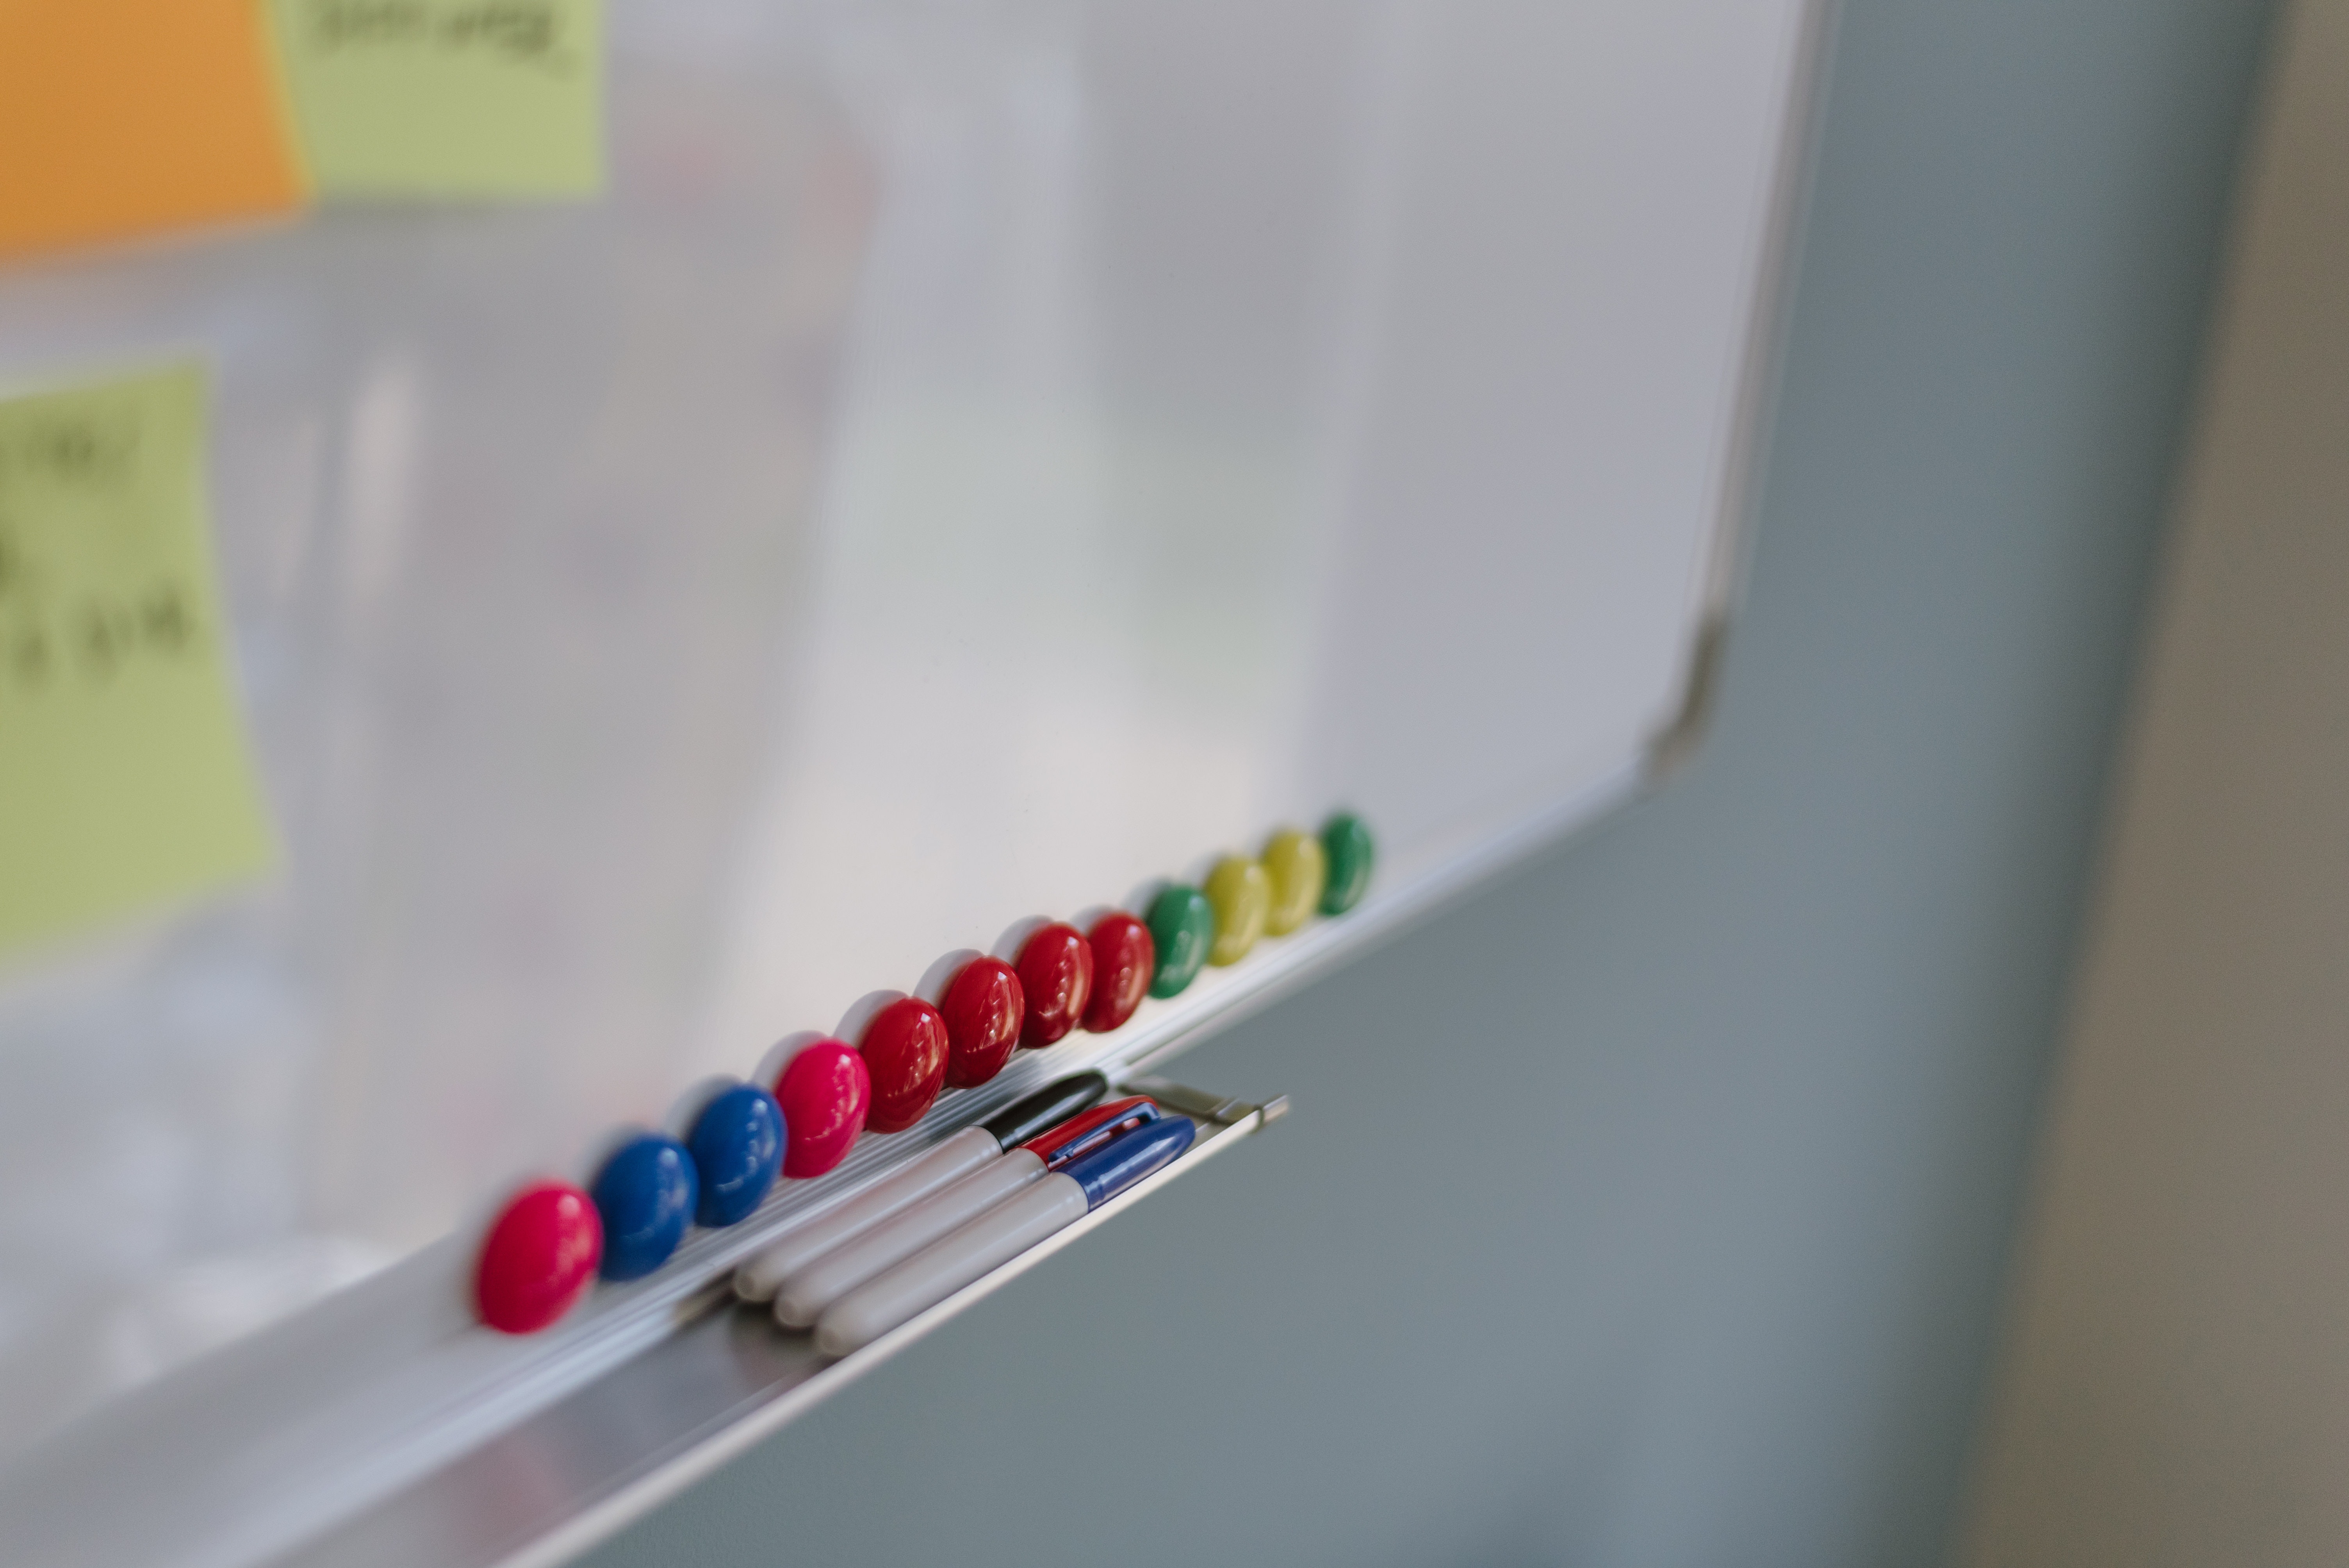
room, shelf, paint